Nobody Sleeps in the Woods Tonight

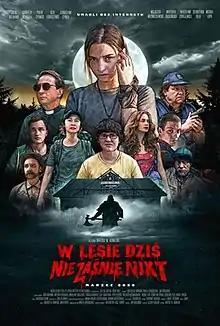
Film poster

Nobody Sleeps in the Woods Tonight is a 2020 Polish supernatural horror slasher film directed by Bartosz M. Kowalski, written by Kowalski, Jan Kwieciński, and Mirella Zaradkiewicz, and starring Julia Wieniawa, Michał Lupa, and .